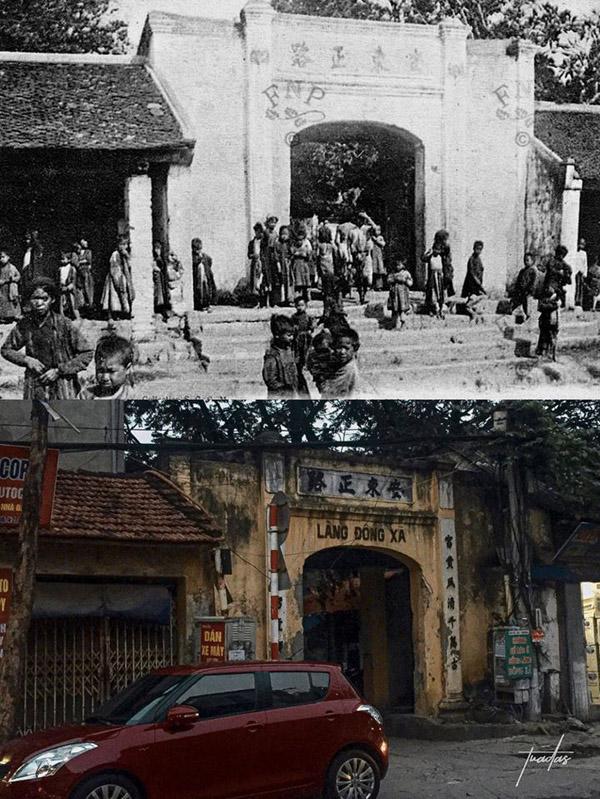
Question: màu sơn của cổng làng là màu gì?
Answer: cổng làng được sơn màu vàng